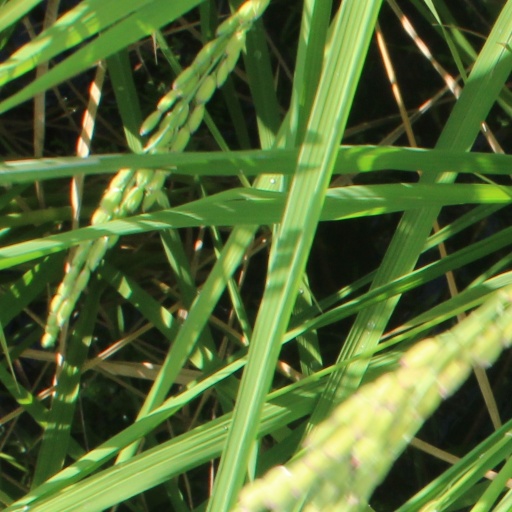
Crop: rice